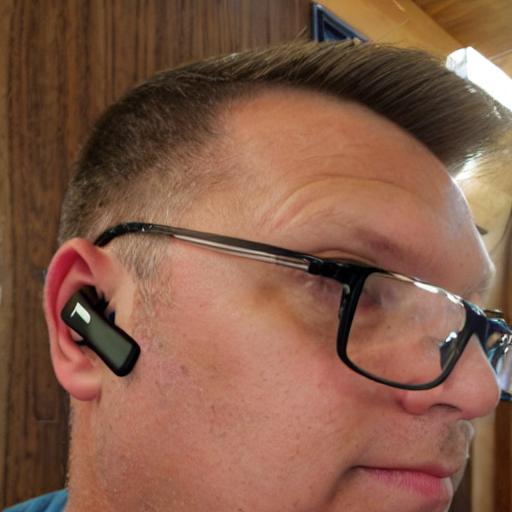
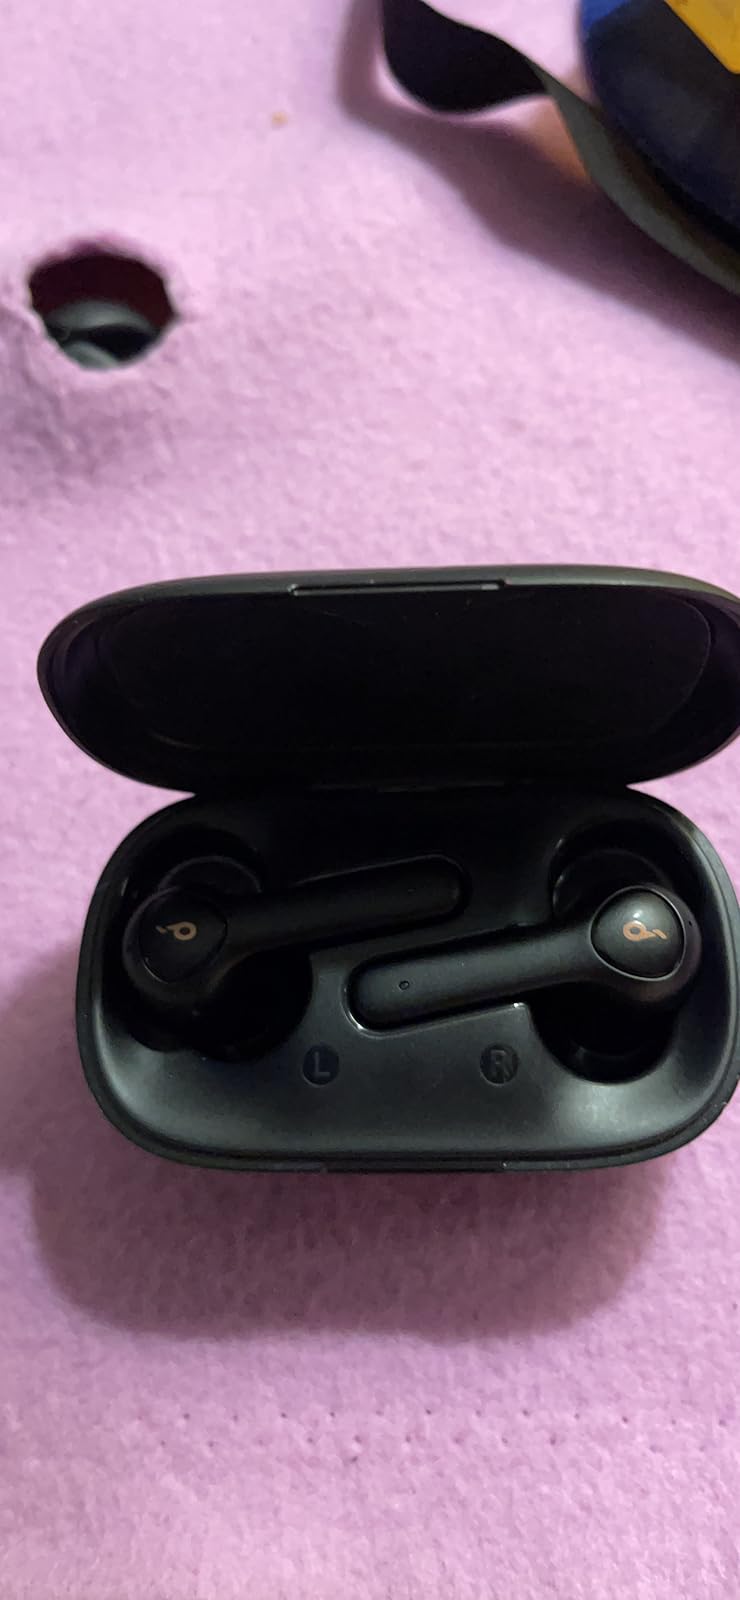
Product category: earbuds
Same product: no